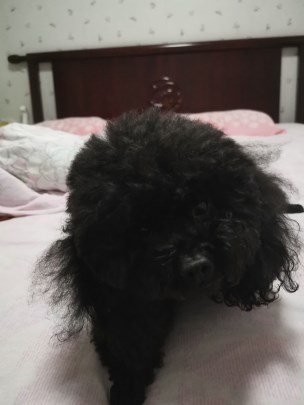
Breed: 7449-n000128-teddy